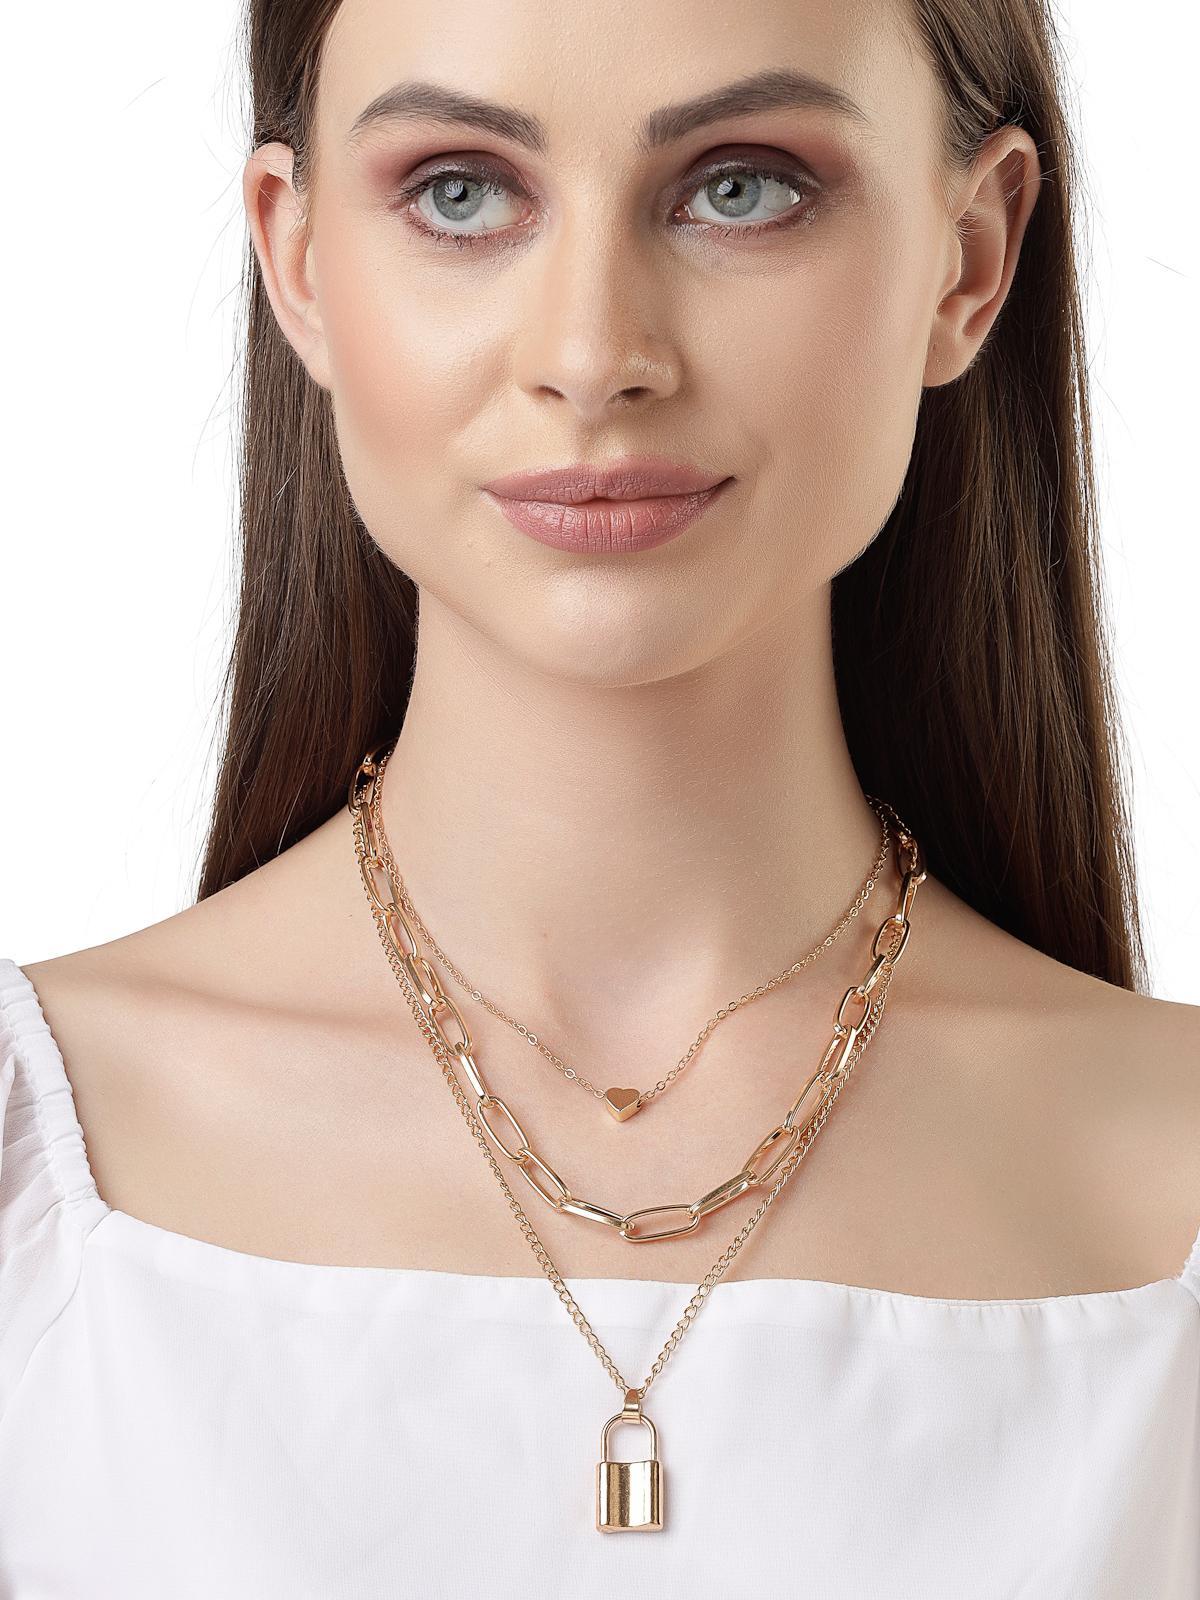
Scintillare by Sukkhi Western Style Gold Plated Heart Lock Pendant Necklace for Women & Girls |Birthday Gift for Girls And Women Anniversary Gift for Wife| Gifts Collection|N106612
Type: Necklaces & Pendants
Brand: Scintillare by Sukkhi
Price: Rs. 293
 Elevate your style with Scintillare by Sukkhi's Western Style Gold Plated Heart Lock Pendant Necklace. Ideal for women and girls, it's a perfect birthday or anniversary gift. The trendy design features a heart-shaped lock pendant in gold-plated brilliance, adding a touch of contemporary elegance to any ensemble. Elevate your look with this stunning necklace, a Western-style and chic addition to your collection. Scintillare by Sukkhi offers a thoughtfully crafted choice from their Gifts Collection, ensuring every occasion is celebrated with grace and enduring style.Disclaimer:There may be slight variation in shade and colour due to photographic effects and monitor settings
Included: 1 Necklace